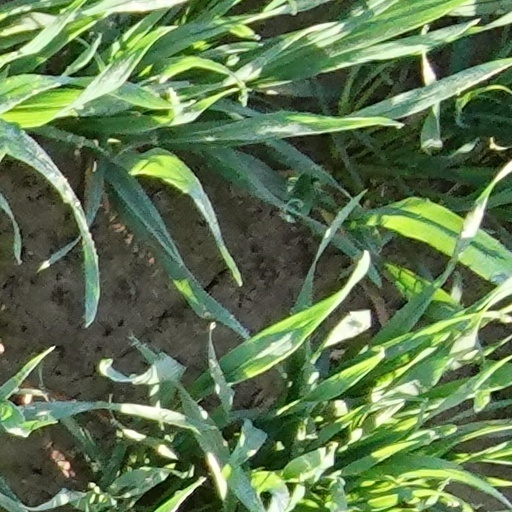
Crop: wheat